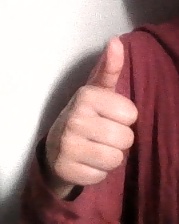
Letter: aleff